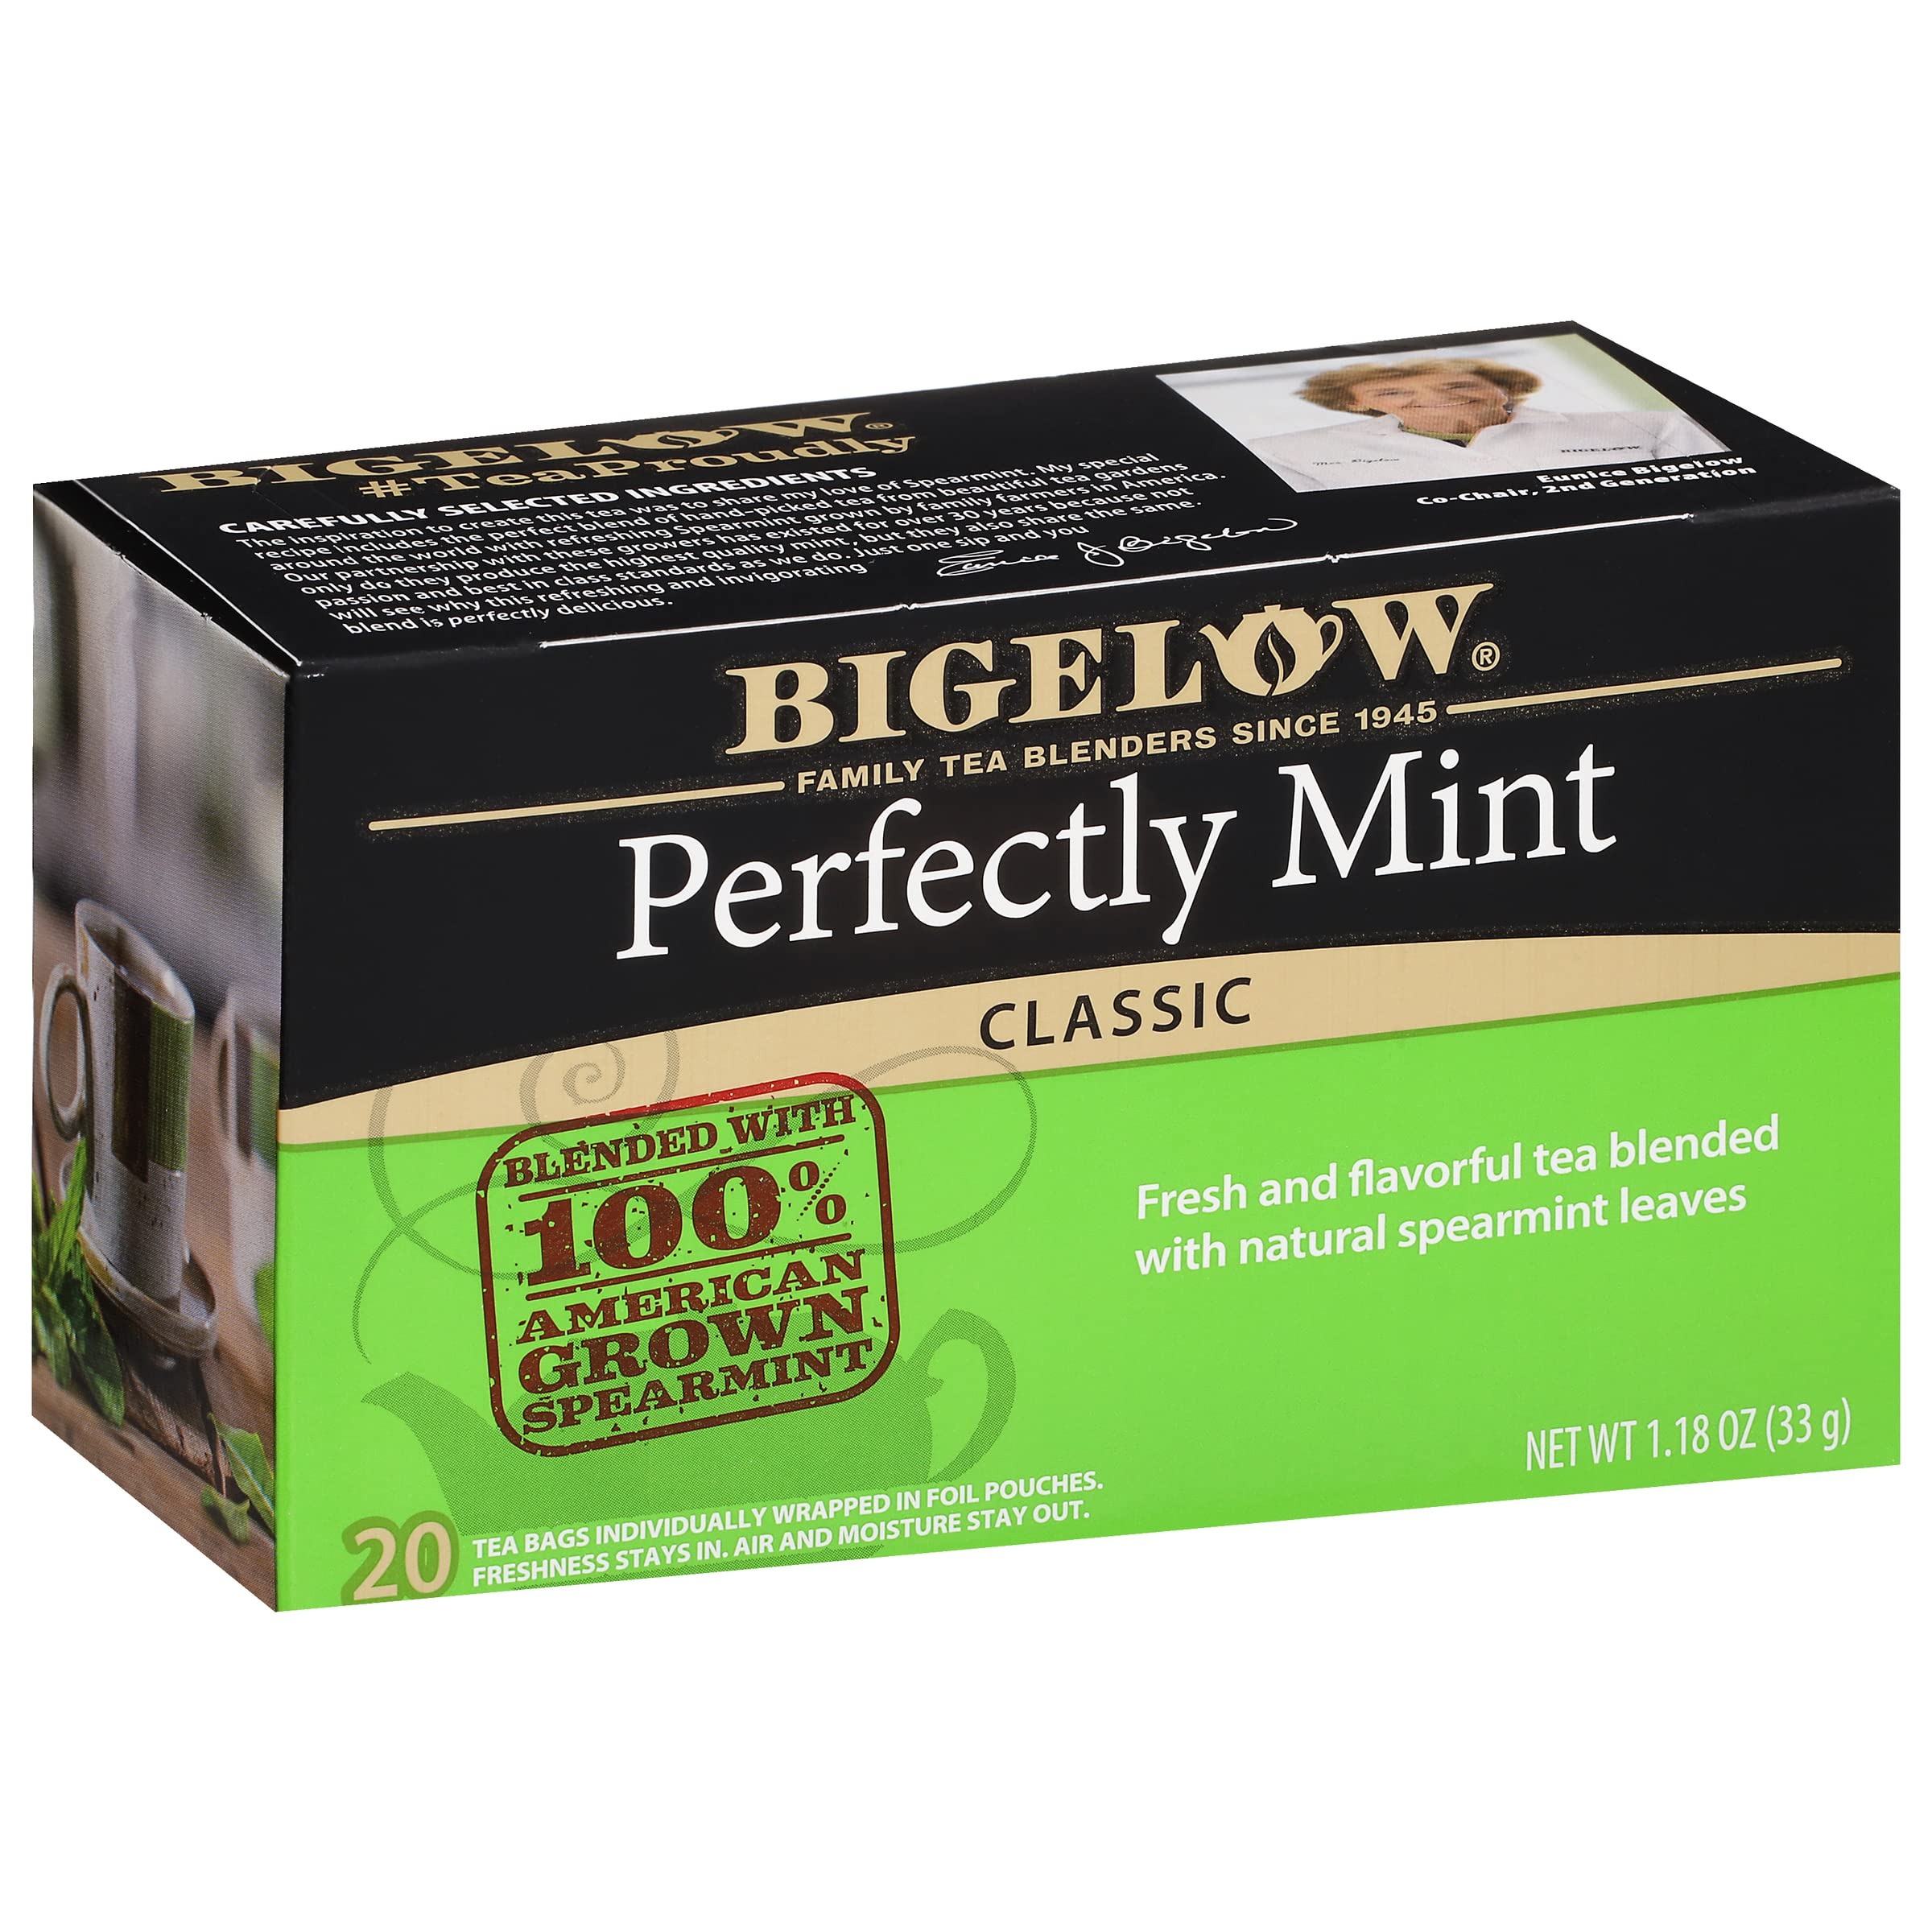
Item Name: Bigelow Tea Perfectly Mint Black Tea, Caffeinated, 20 Total Tea Bags
Bullet Point 1: Clean and Smooth: Bigelow's Plantation Mint Black Tea is clean & smooth with a refreshing mint finish. The fresh coolness of American grown spearmint brings a clean flavor to invigorate your tastebuds for the perfect start to your day or end to your night.
Bullet Point 2: Individually Wrapped: Bigelow Tea always come individually wrapped in foil pouches for peak flavor, freshness and aroma to enjoy everywhere you go! Gluten-free, calorie-free, and Kosher Certified
Bullet Point 3: Try Every Flavor: There's a tea for morning, noon, and night time relaxation. Try our English Breakfast, Vanilla Chai, antioxidant Green Tea, decaffeinated teas, organic teas and a variety of our herbal tea bags
Bullet Point 4: Blended and Packaged in the USA: In 1945 Ruth Campbell Bigelow created our first tea, Constant Comment, a strong, flavorful black tea blended with aromatic orange peel and sweet warming spices. Today, Bigelow is still 100% Family Owned
Bullet Point 5: Uncompromised Quality: Since 1945, Bigelow Tea has been a leader in premium tea and proud to be a Certified B Corporation, meeting the highest verified standards of social and environmental performance, transparency and accountability
Value: 20.0
Unit: Count

Price: 3.42